Kolilakkam

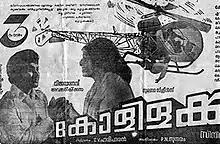
Promotional poster

Kolilakkam is a 1981 Malayalam-language action thriller film, written and directed by P. N. Sundaram, and starring Jayan. The film was a box office hit. The movie was a remake of the 1965 Hindi film "Waqt".